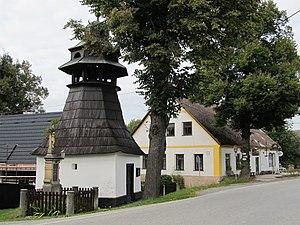
Červená Hora est une commune du district de Náchod, dans la région de Hradec Králové, en Tchéquie. Sa population s'élevait à 193 habitants en 2017.